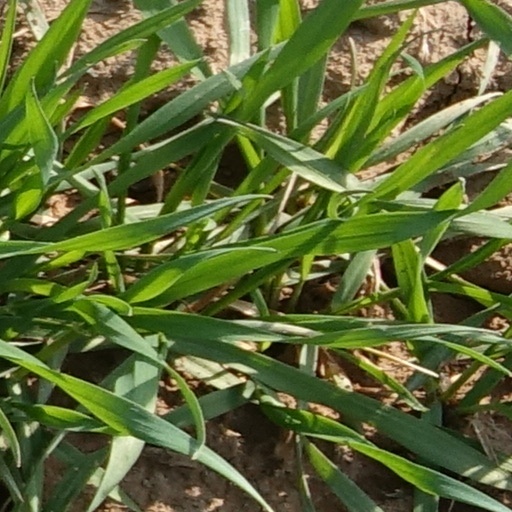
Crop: wheat